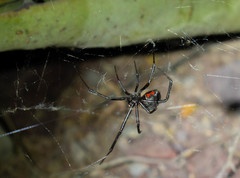
Species: Lactrodectus_hesperus